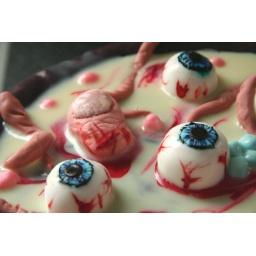
close-up of toenail and eyeballs&amp;quot;death by chocolate&amp;quot; (i.e. the most chocolatey chocolate cake in the world) ... chocolate fondant, white chocolate ganache...